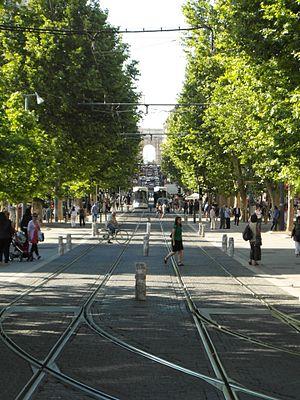
Le cours Belsunce est une voie située dans le 1ᵉʳ arrondissement de Marseille. Il s'agit de la rue principale du quartier du même nom.
Belsunce est un des quartiers du centre-ville de Marseille, près de la Canebière. Il tient son nom du collège Belsunce des Jésuites au XIVᵉ siècle. Autrefois, le quartier se structurait autour de congrégations religieuses dont celles des Recolettes ou des Trinitaires. Son nom fait aussi référence à Monseigneur François-Xavier de Belsunce de Castelmoron, évêque de Marseille resté célèbre pour son dévouement lors de la Peste de Marseille.